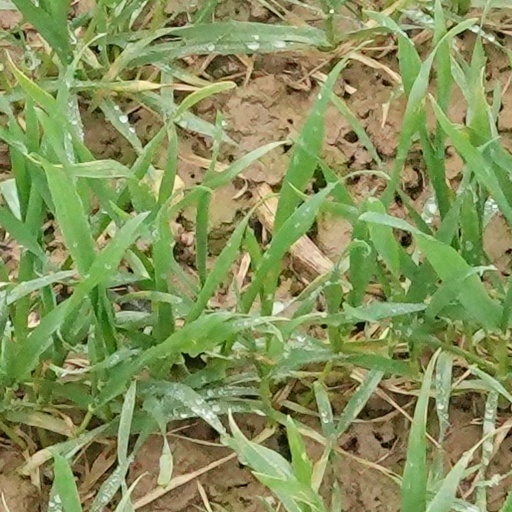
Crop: wheat